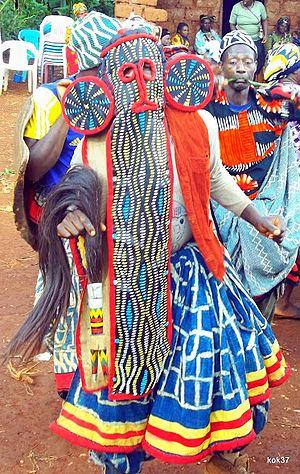
Zing, une danse exécutée lors de funérailles à Bamougong.
Bamougong est une collectivité traditionnelle camerounaise de la Région de l'Ouest, située dans le département des Bamboutos et l'arrondissement de Batcham.
Les coiffes bamilékées sont des apparats vestimentaires utilisés lors de diverses occasions souvent festives.